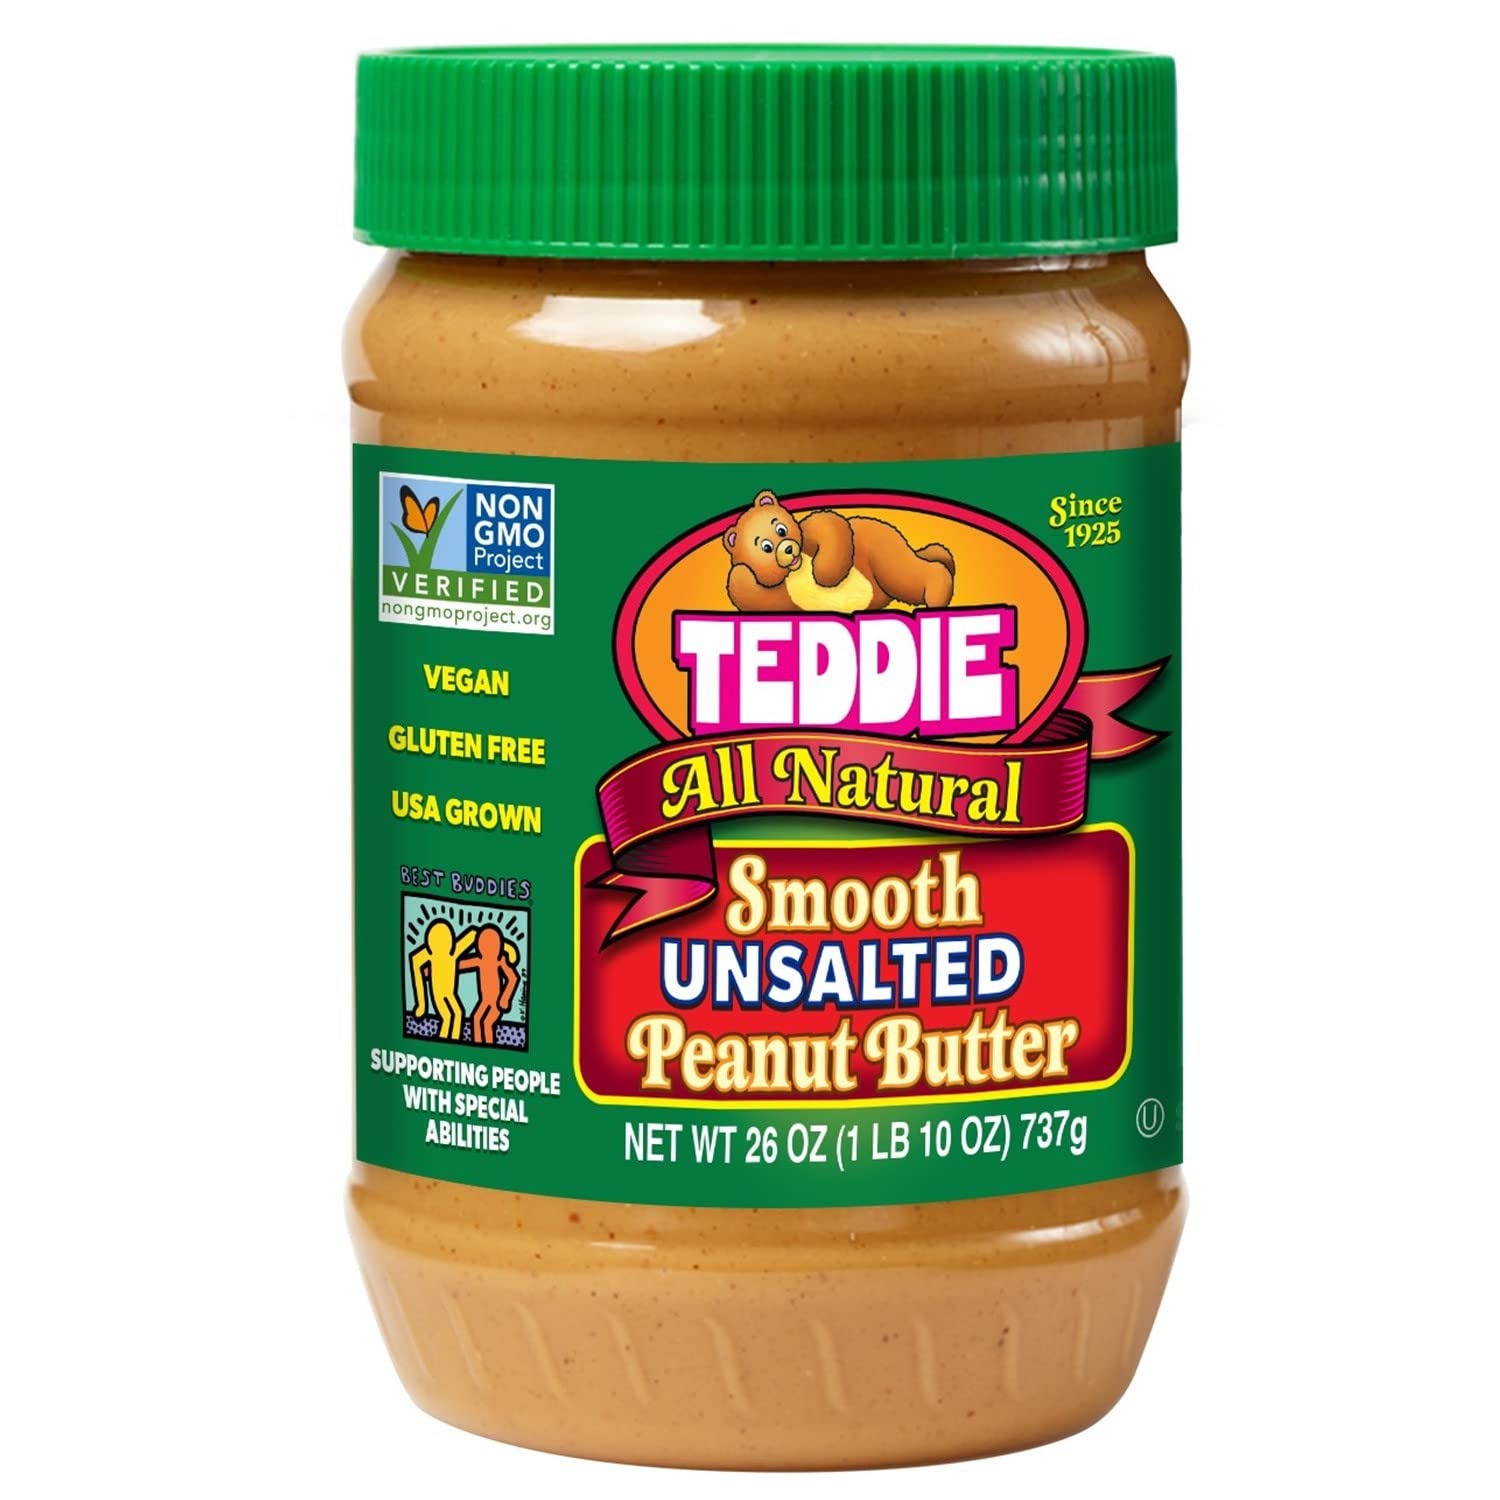
Item Name: Teddie All Natural Smooth Unsalted Peanut Butter, Gluten Free & Vegan, Plastic Jar (26 Ounce (Pack of 1))
Bullet Point 1: SMOOTH AND CREAMY - Perfect peanut butter option for those looking for the perfectly balanced spread with a delicious creamy texture
Bullet Point 2: ALL NATURAL - Naturally made, naturally delicious! Teddie Peanut Butter is how peanut butter should be
Bullet Point 3: MADE IN USA - Help keep the community going by supporting Teddie! Made in Everett, MA, our products are grown in the USA
Bullet Point 4: DELICIOUSLY SPREAD - Load up on sandwiches, recipes, right off the spoon! Any way to enjoy peanut butter, Teddie is there for you
Bullet Point 5: GLUTEN FREE AND VEGAN - Perfect and safe choice for those with dietary needs and active lifestyles
Product Description: Teddie All Natural Smooth Peanut Butter is the most delicious and nutritious peanut butter available today. Made with just peanuts, it comes in SALTED and UNSALTED varieties. Whether you love your Teddie on a sandwich, in a smoothie, with dessert or by the spoonful, our family has lovingly prepared every last bite for the enjoyment of yours. Teddie All Natural Smooth Peanut Butter is available in two sizes 16 OZ and 26 OZ. The 16 OZ (1 LB) comes in a glass jar, the 26 OZ (1 LB 10 OZ) comes in a plastic jar. One more thing: Oil separation occurs naturally in our peanut butter. Although you don’t need to refrigerate Teddie, to slow the oil separation just stir the jar contents, tighten the cap and then place it in the refrigerator.
Value: 26.0
Unit: Ounce

Price: 10.24